Bay Islands Department

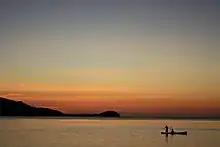
Garifuna fishermen. Fishing is a common job in black communities.

In 1850, the British organized the islands Roatan, Guanaja, Barbareta, Helena, Morat, and Utila into a colony under their rule, called the Bay Islands.